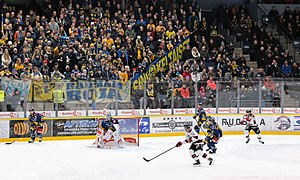
Finland / Kultur / Sport
Turneringskamp i den finske ishockeyliga.
Finland, officielt Republikken Finland, er et land i Nordøsteuropa. Det grænser op til Sverige i nordvest, Norge i nord, og Rusland i øst. Syd for Finland, på den anden side af Finske Bugt, ligger Estland. Som et nordisk land tilhører Finland den geografiske region Fennoskandinavien, der foruden Finland også består af Skandinavien. Af Finlands 5,5 millioner indbyggere bor størstedelen i den sydlige del af landet. 88,7 % af befolkningen er etniske finner, som taler det uralske sprog finsk, der ikke er beslægtet med de øvrige skandinaviske sprog. Landets anden hovedgruppe er finlandssvenskerne, som taler svensk. Finland er med sine 338.445 kvadratkilometer det ottendestørste land i Europa og det tyndest befolkede land i EU. Landet er en parlamentarisk republik bestående af 311 kommuner samt én selvstyrende region, Ålandsøerne. I Hovedstadregionen med hovedstaden Helsinki bor ca 1,4 millioner mennesker, som samlet står for en tredjedel af landets BNP.